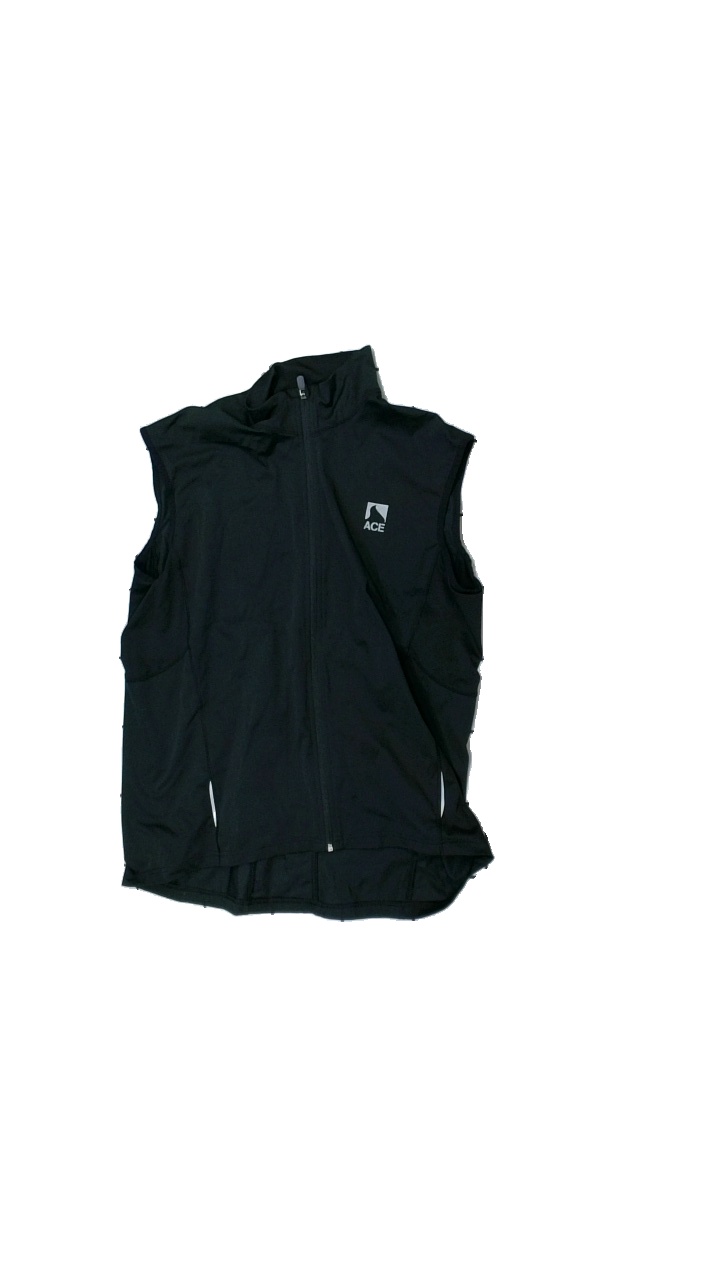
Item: Training Top (Unisex)
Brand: Acesports
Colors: Black
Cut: Regular
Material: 100% polyester
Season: All
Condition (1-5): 3
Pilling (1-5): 3
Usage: Reuse
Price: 50-100